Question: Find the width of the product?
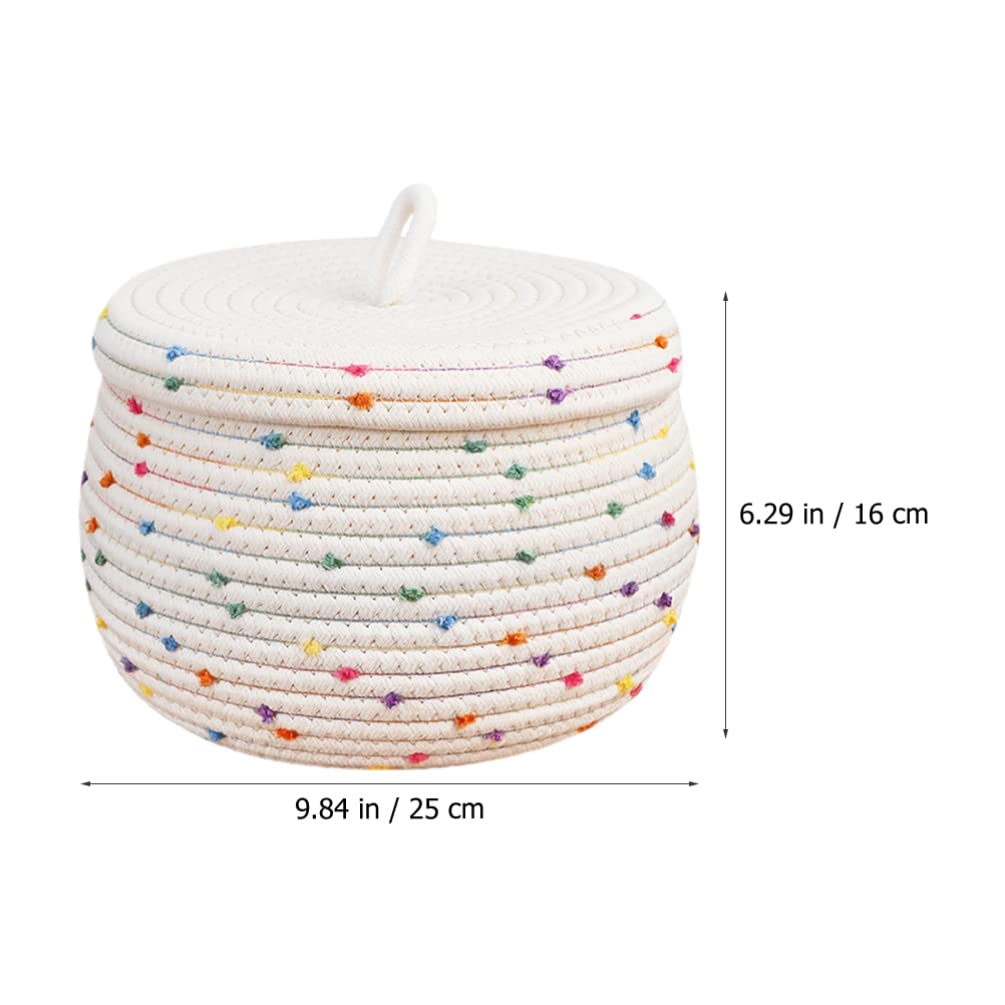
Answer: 9.84 inch